Eastern Block of the North China Craton

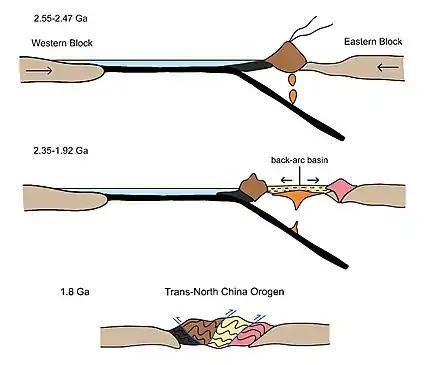

In the arc-continent collision model, the Eastern Block was not assembled as one block until the Paleoproterozoic. It was formed when the volcanic island arc of Langrim block and the Archean Longgang block collided, resulting in the Jiao-Liao-Ji Belt. The ultramafic to mafic rocks in the North Liaohe group in eastern Liaoning were formed behind the arc where the crust spread (back-arc basin). Later, the Langrim block moved over the lower Longgang block and brought the South Liaohe group to the Belt. Unfortunately, calc-alkaline rocks, which are commonly generated in magmatic arc system, were not found in the area.